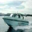
Label: ship